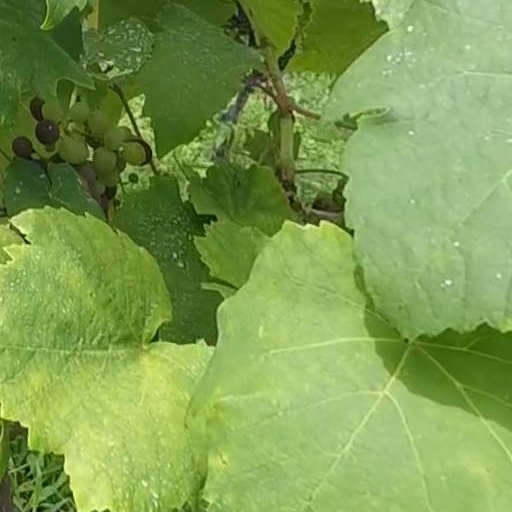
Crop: grape